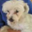
Label: dog